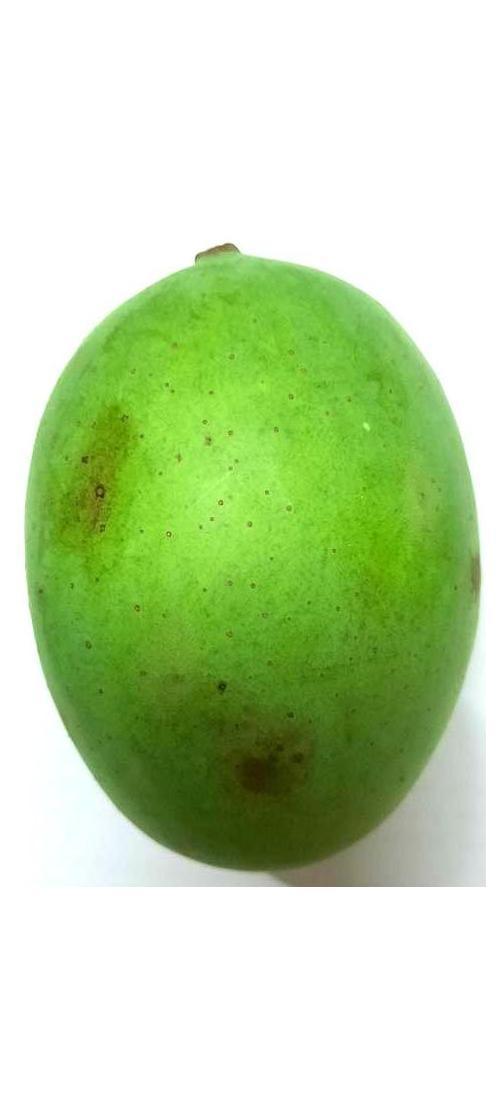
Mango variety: Langra